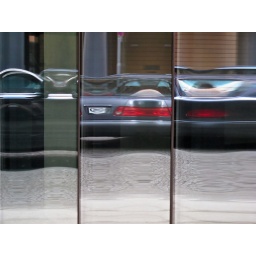
Reflections of parked cars in the curvy windows of a building near Potsdamer Arkaden.